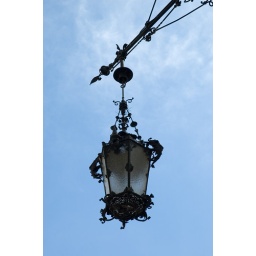
A lamp on the side of a house in the old town in Bratislava